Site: brandenburg
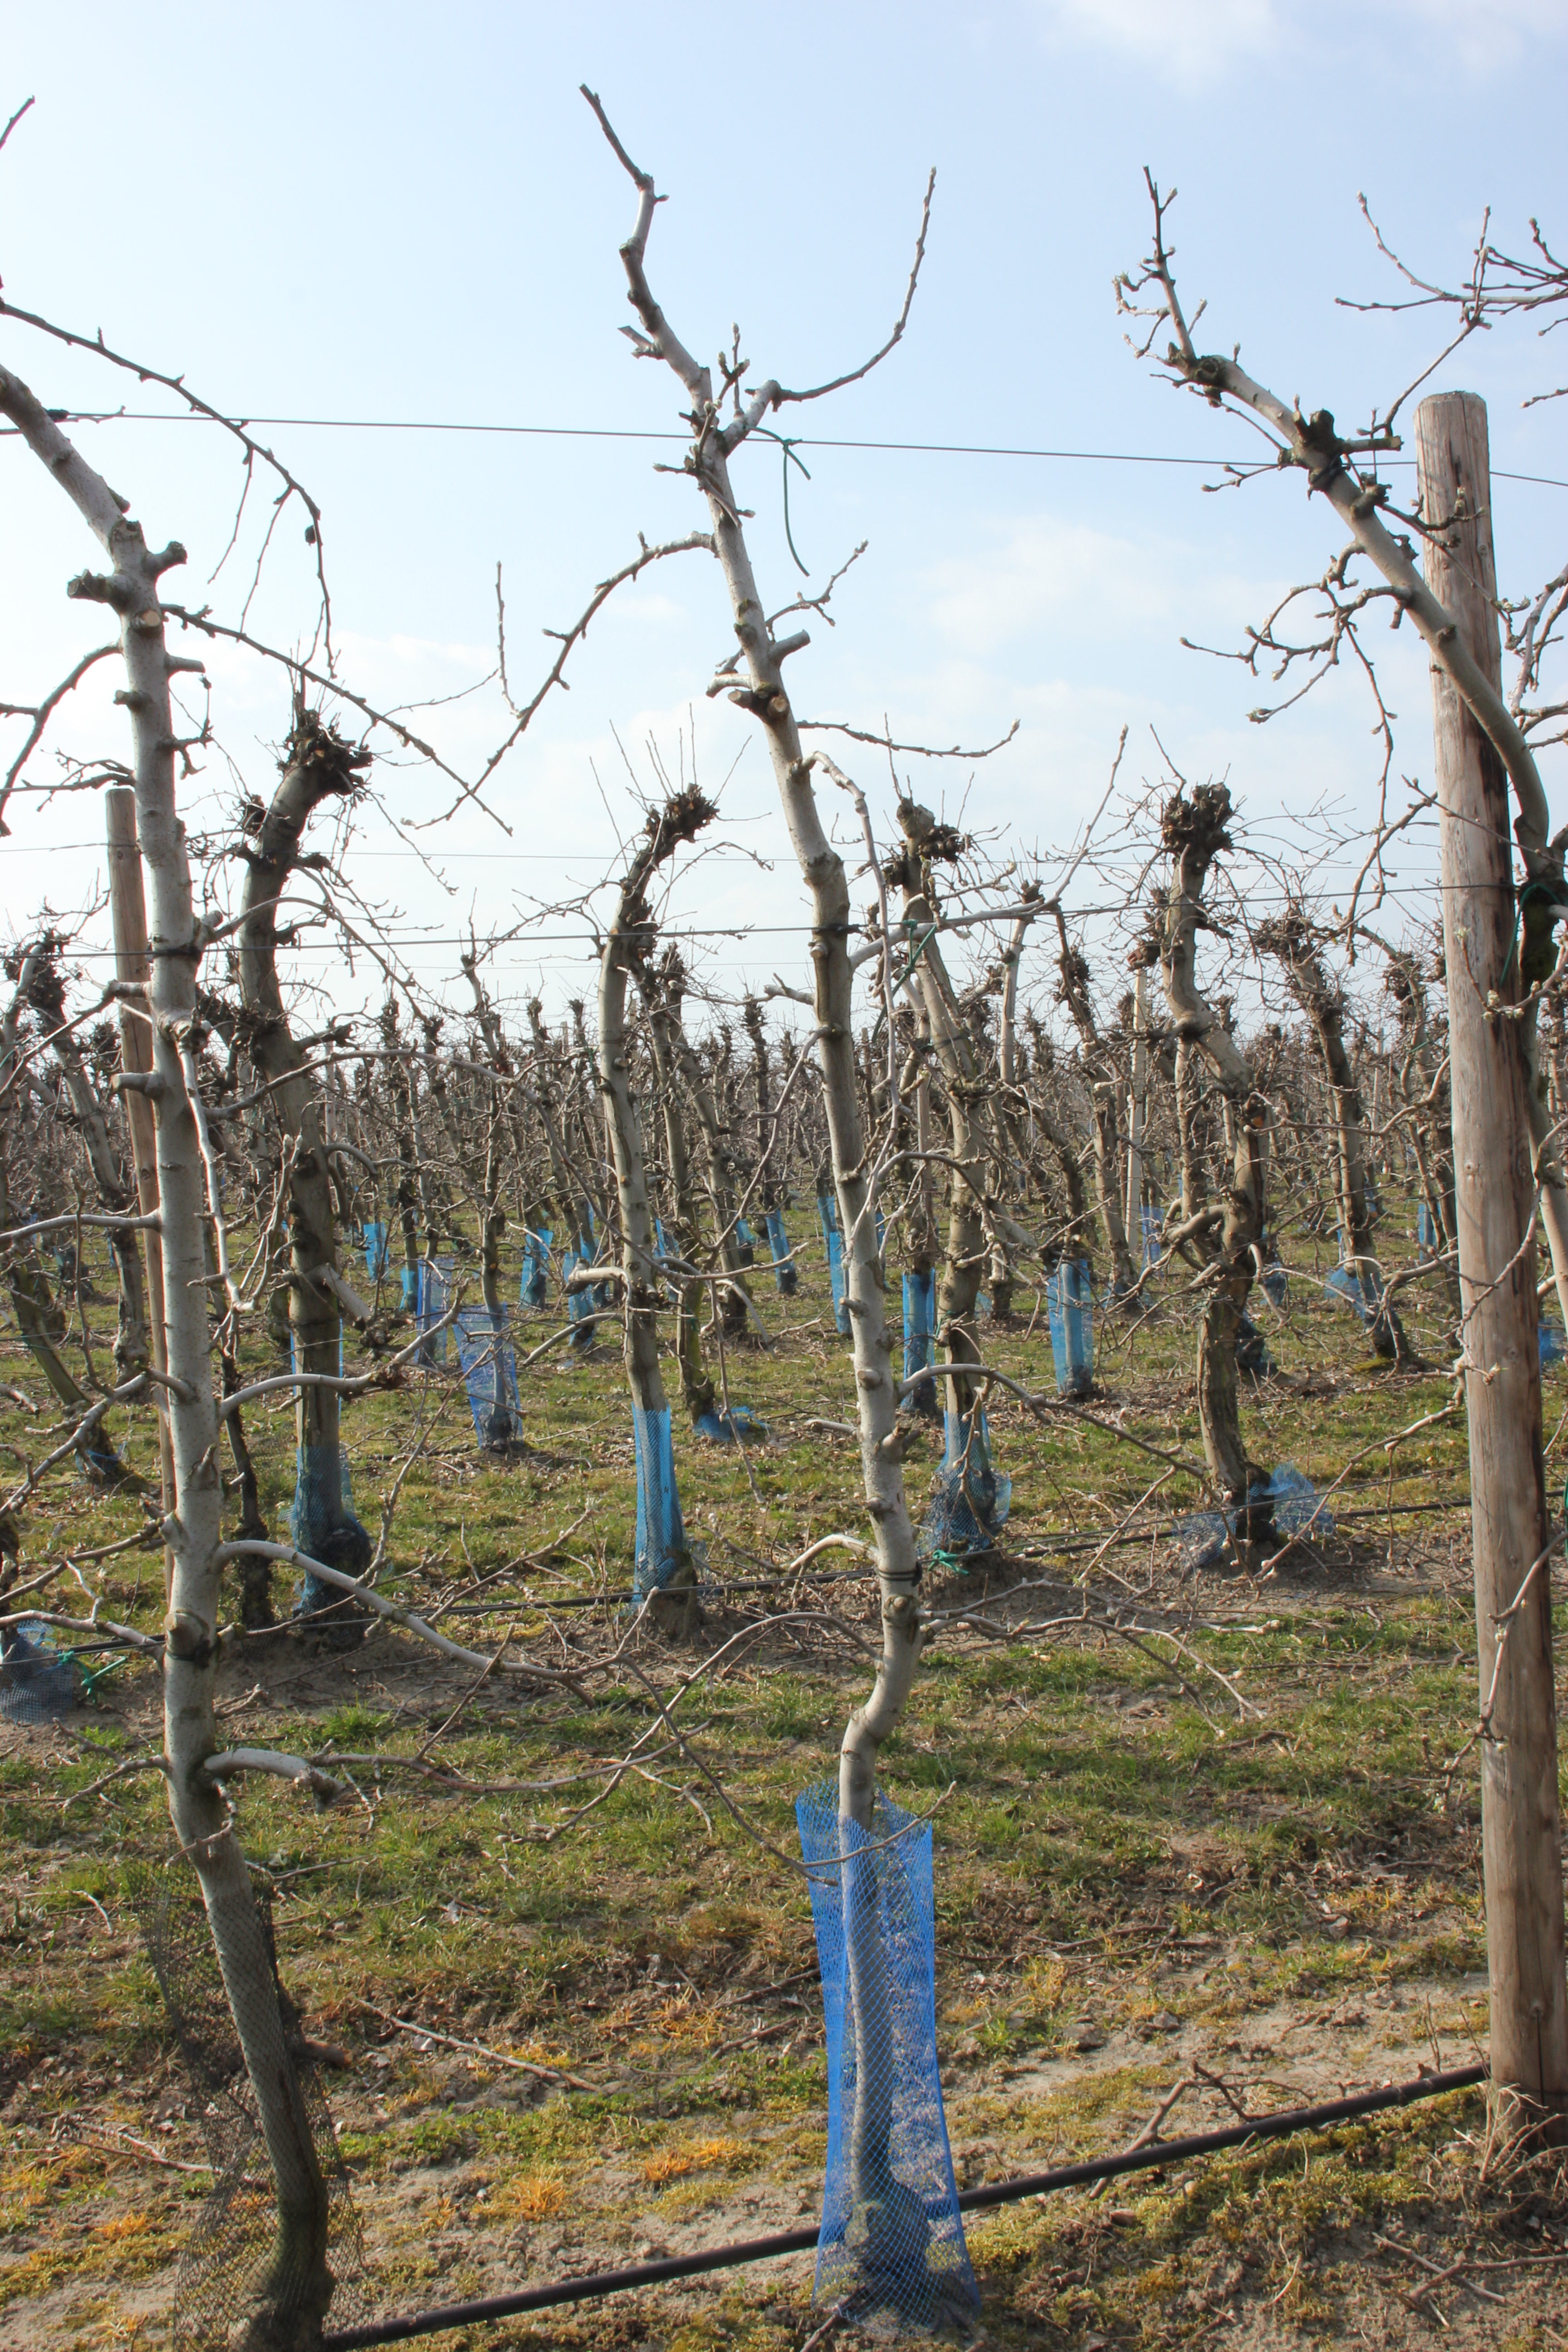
Growth stage (BBCH 03): Bud development